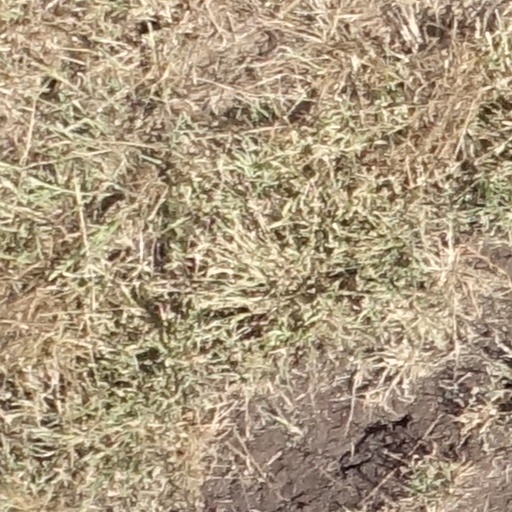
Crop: sorghum